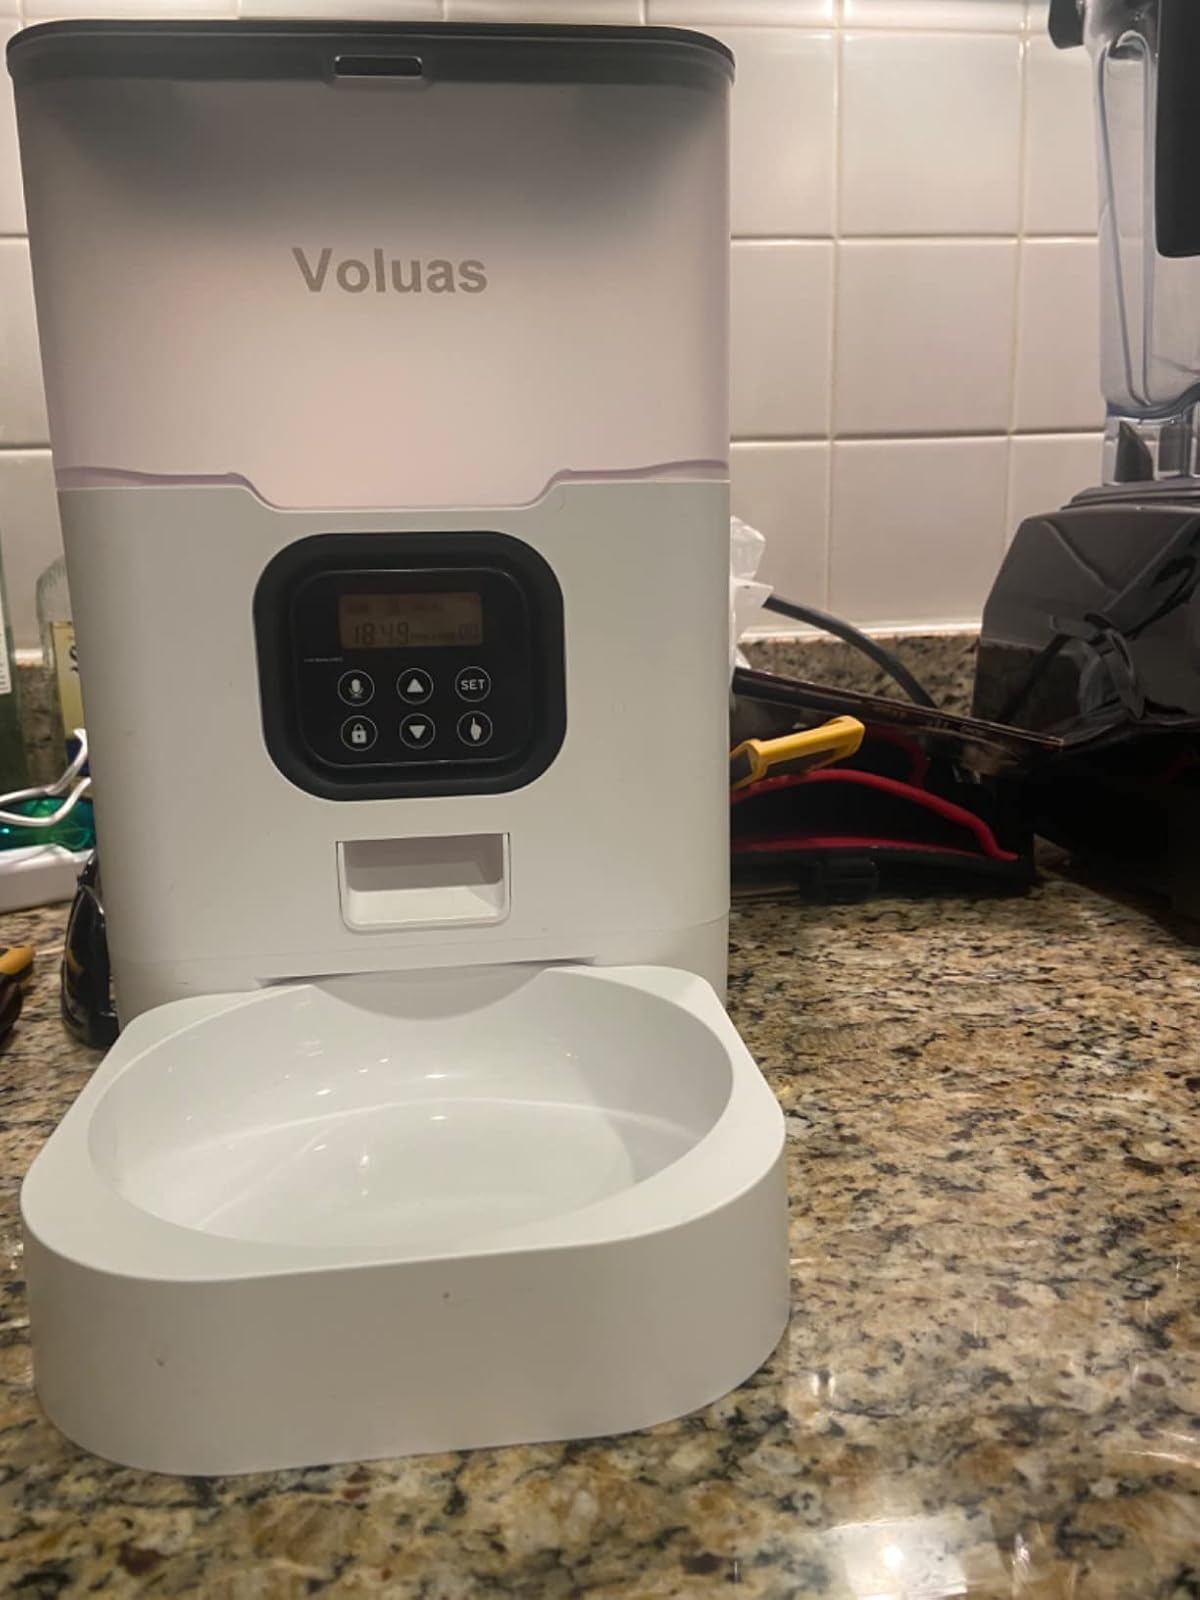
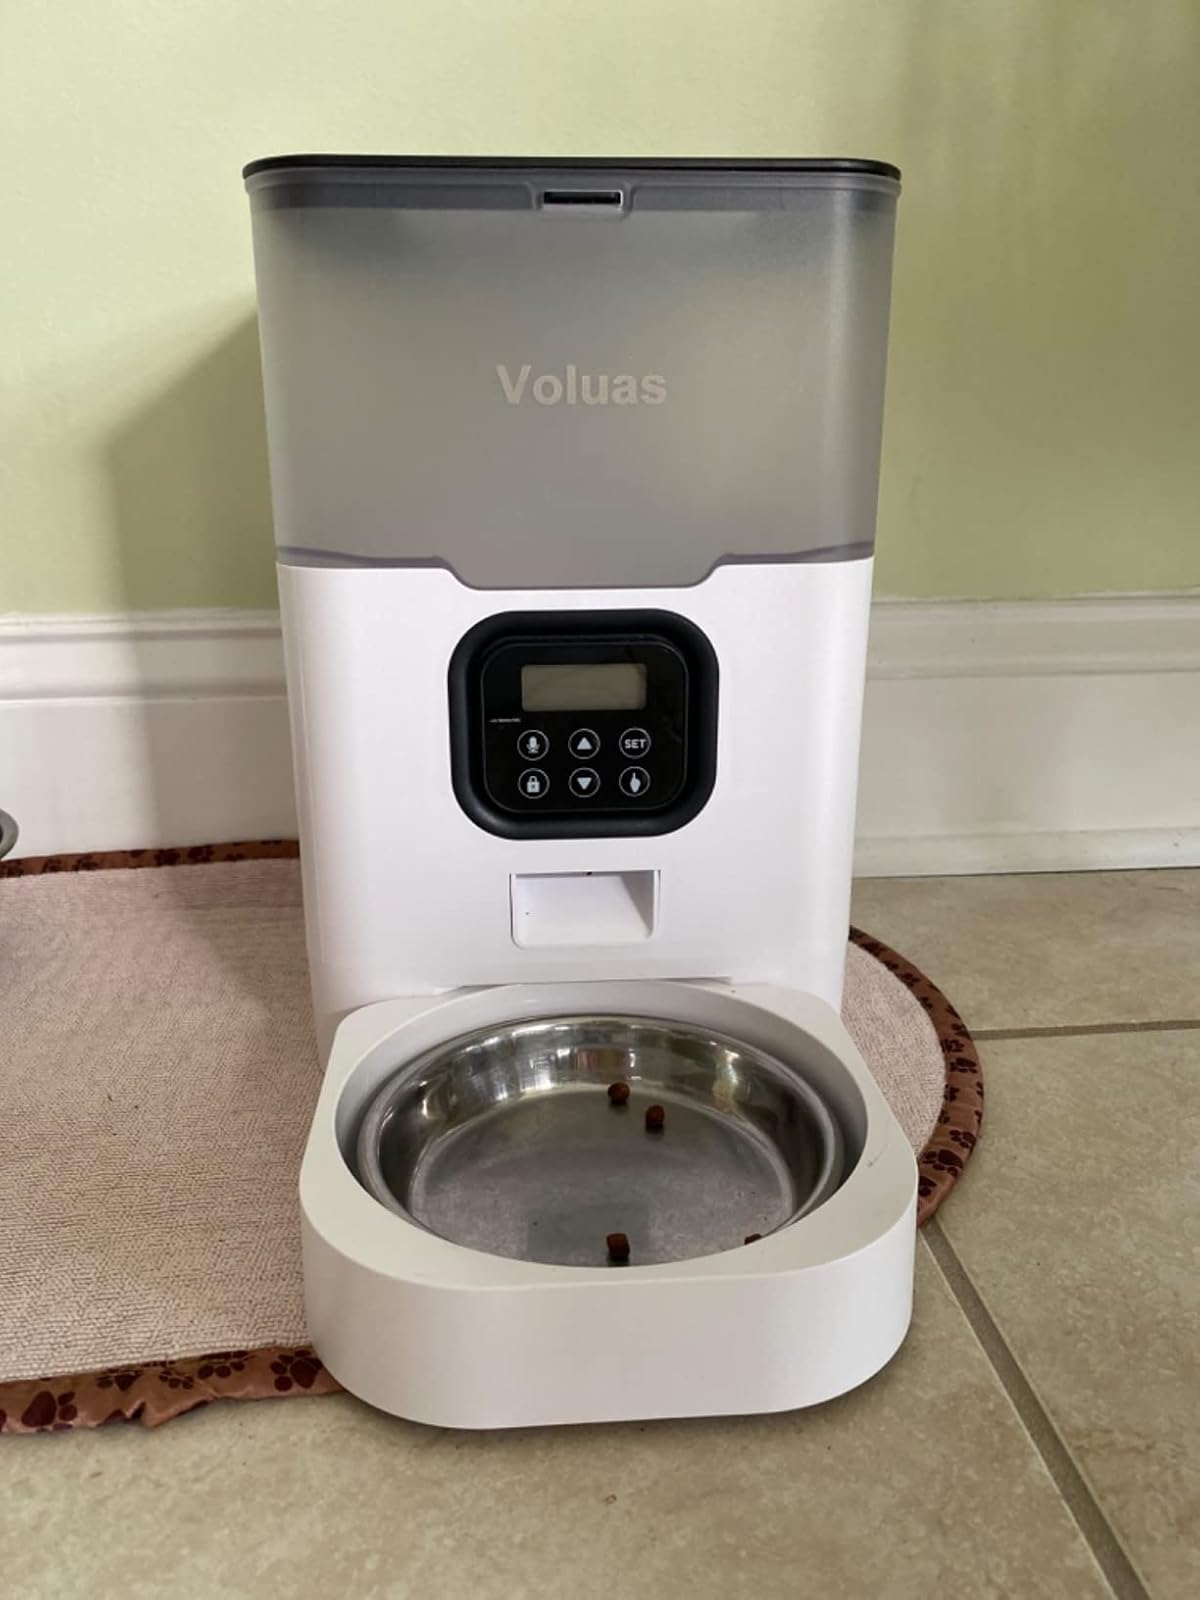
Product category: items_feeder
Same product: yes